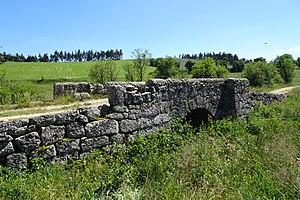
Grandrieu est une commune française, située dans le département de la Lozère en région Occitanie. Ses habitants sont appelés les Grandrieunais.